Puyehue-Cordón Caulle

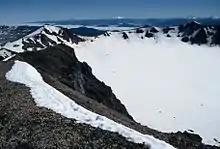
View from Puyehue's summit into its crater

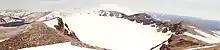
Panorama of Puyehue's crater from near the summit. In the background, black lavas from the 1960 Cordón Caulle eruption.

Only Puyehue and Cordón Caulle have erupted during the Holocene, and until 2011 only Cordón Caulle had recorded historical eruptions. In the interval between 7,000 and 5,000 years ago Puyehue had rhyolitic eruptions that produced lava domes. The lava domes were later destroyed after a sequence of strong eruptions that were part of an explosive eruptive cycle. These last eruptions were likely of phreatomagmatic and sub-plinian type and occurred around 1,100 years ago (~850 CE).